Paul Izzo

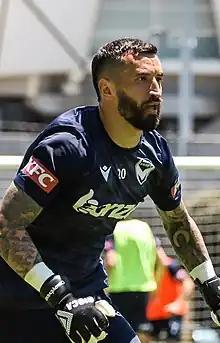
Izzo with Melbourne Victory in 2022

Paul David Izzo (born 6 January 1995) is an Australian professional soccer player who plays as a goalkeeper for Danish Superliga side Randers.